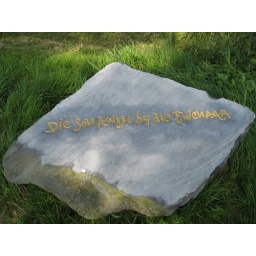
stone 24 die son kniel by die ewenaar